Józsefváros

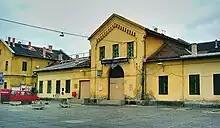
Józsefváros railway station

The main streets in Józsefváros are Baross utca, Rákóczi út and Üllői út; Kálvin tér connects this district with the 5th and 9th. Keleti (Eastern) Railway Station is located at the junction of 7th, 8th and 14th districts.